Jenny (1969 film)

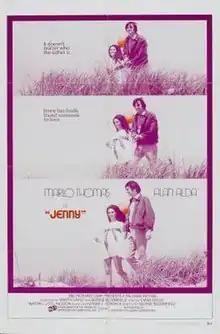
Theatrical release poster

Jenny is a 1969 American drama film starring Marlo Thomas, in her film debut, and Alan Alda, produced by ABC Pictures and released by Cinerama Releasing Corp. Singer-songwriter Harry Nilsson provided "Jenny"'s theme song, "Waiting".